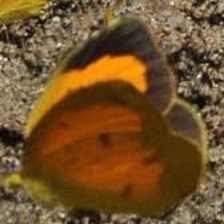
Species: SLEEPY ORANGE
Butterfly family (ImageNet category): sulphur_butterfly